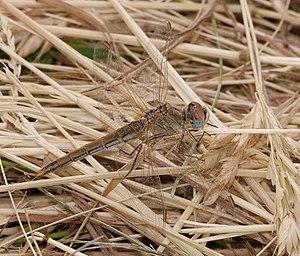
Cette liste recense les odonates répertoriés dans le canton de Genève par un ouvrage de 1996, complété par un ouvrage de 2012.